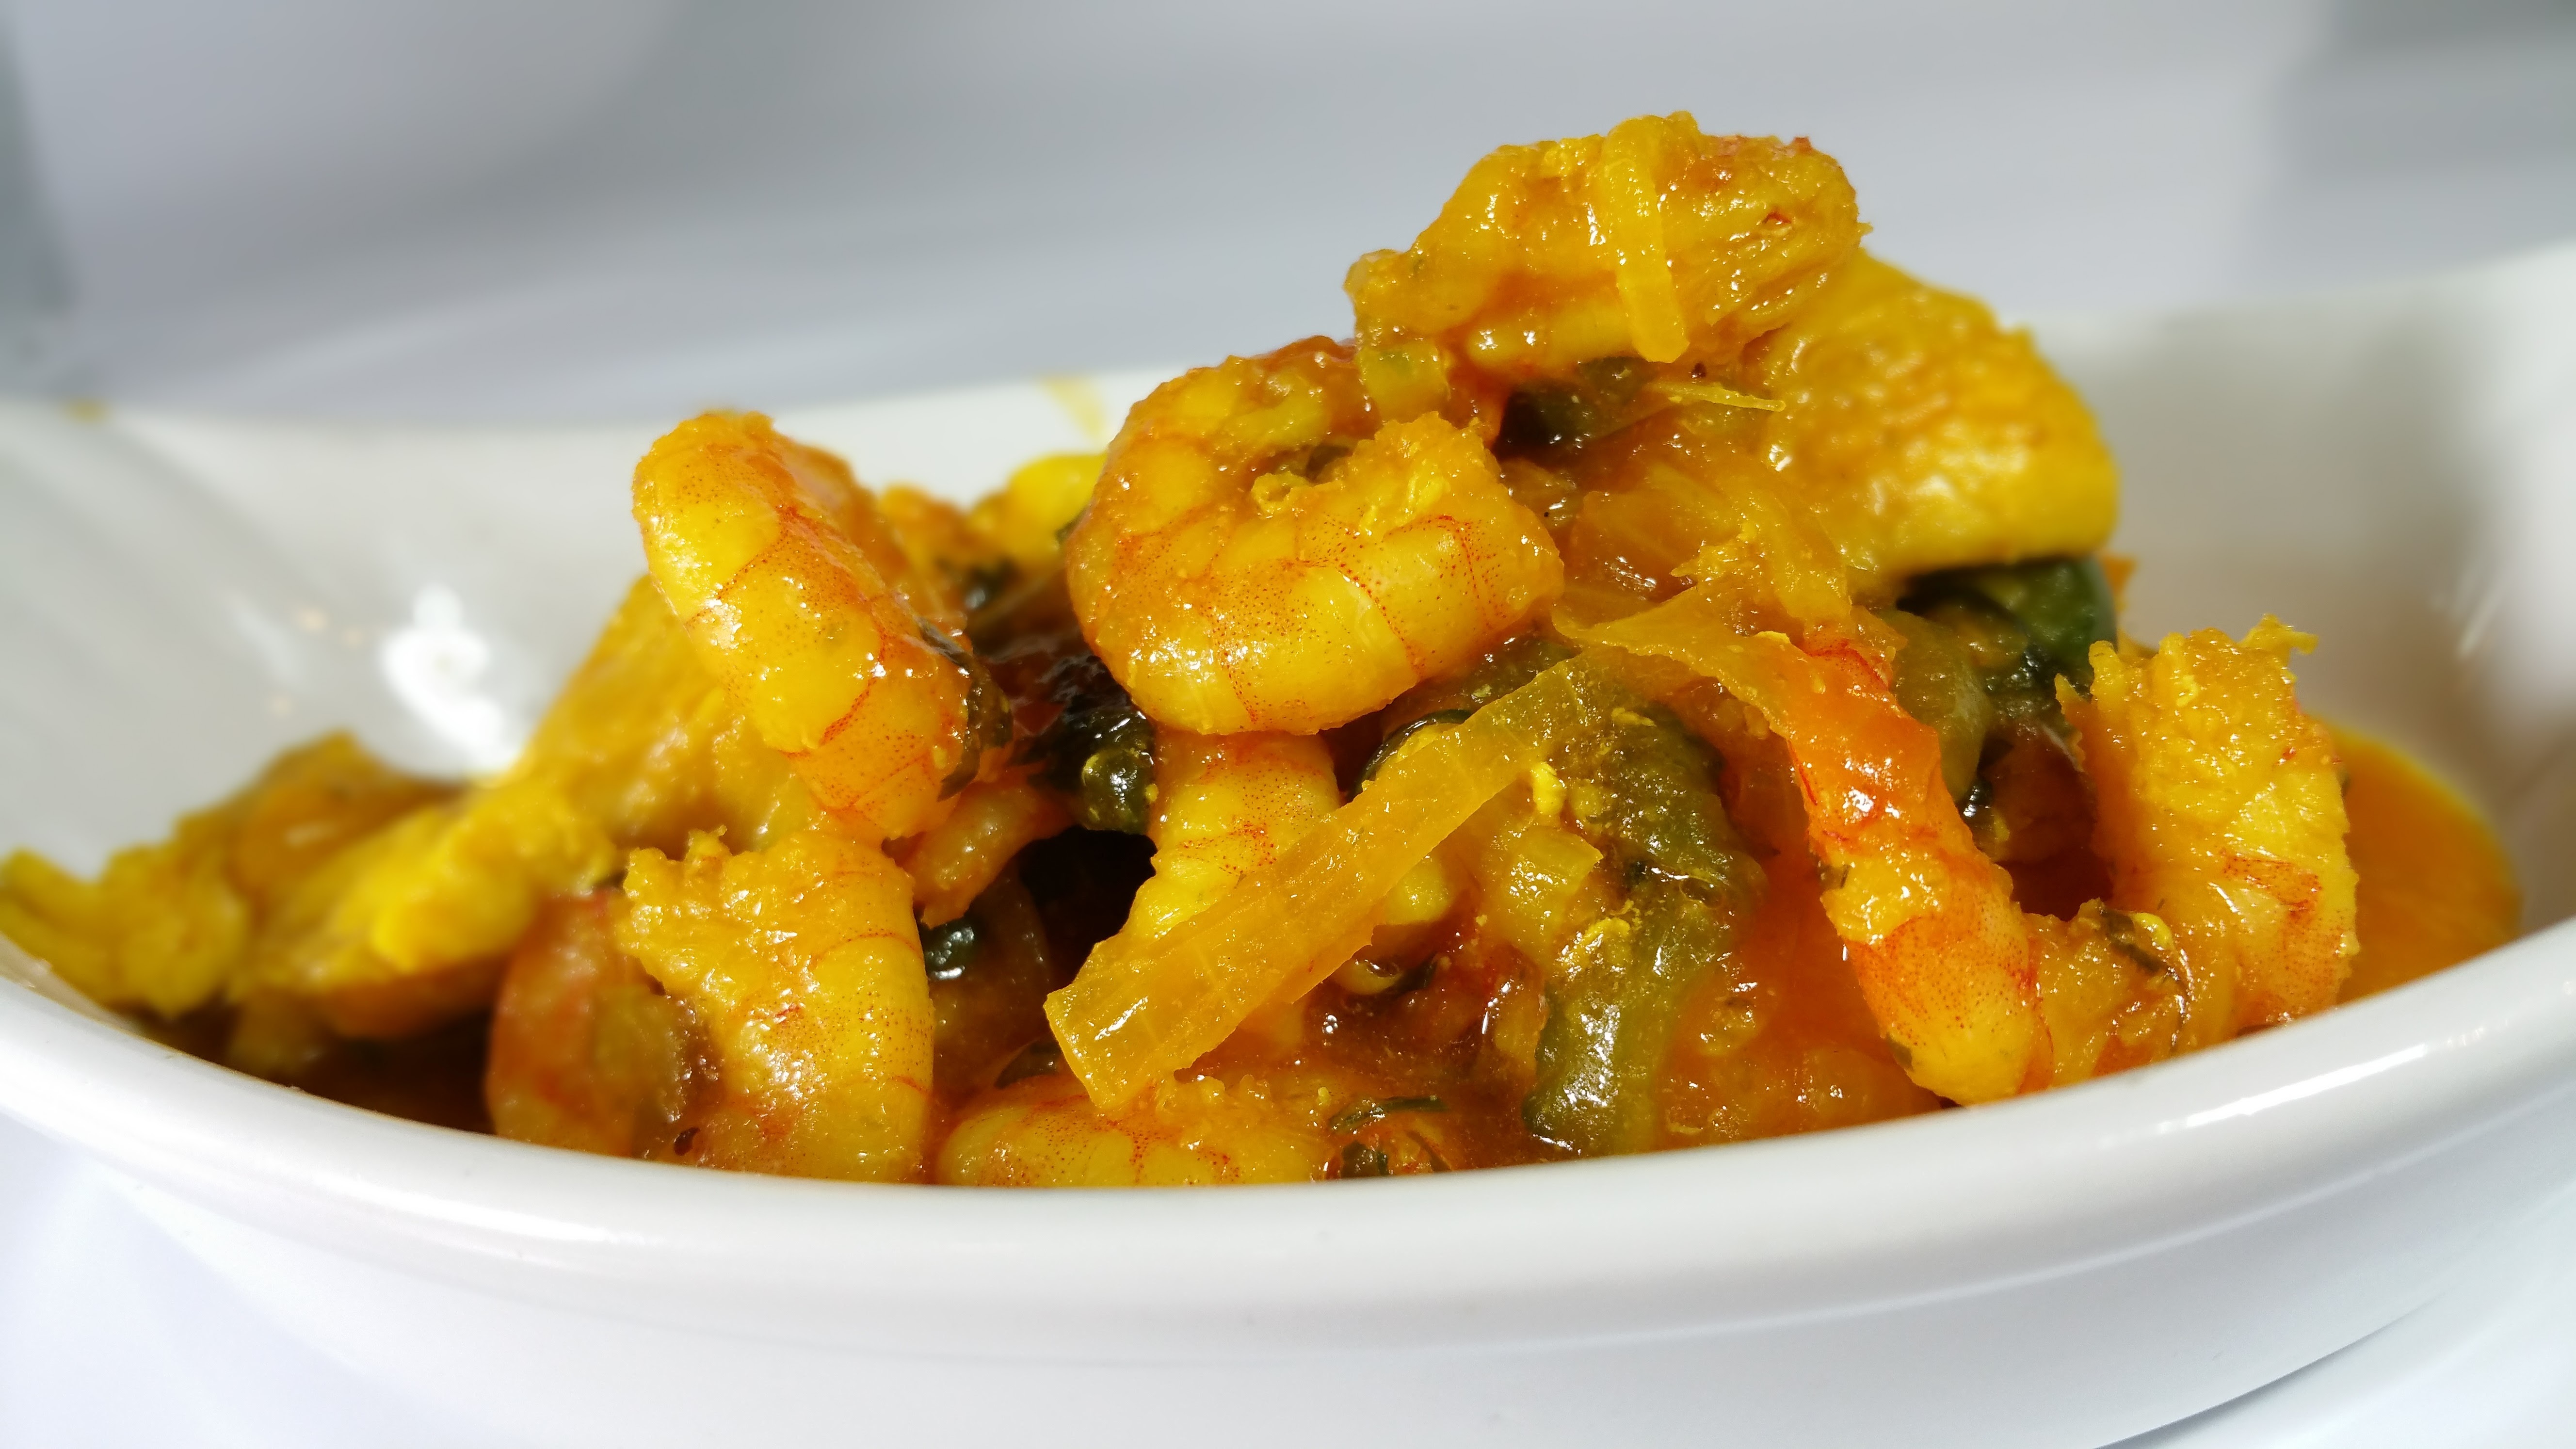
plant, fruit, dish, food, garlic, produce, vegetable, cuisine, sauce, shrimp, stew, cucurbita, curry, flowering plant, land plant, indian cuisine